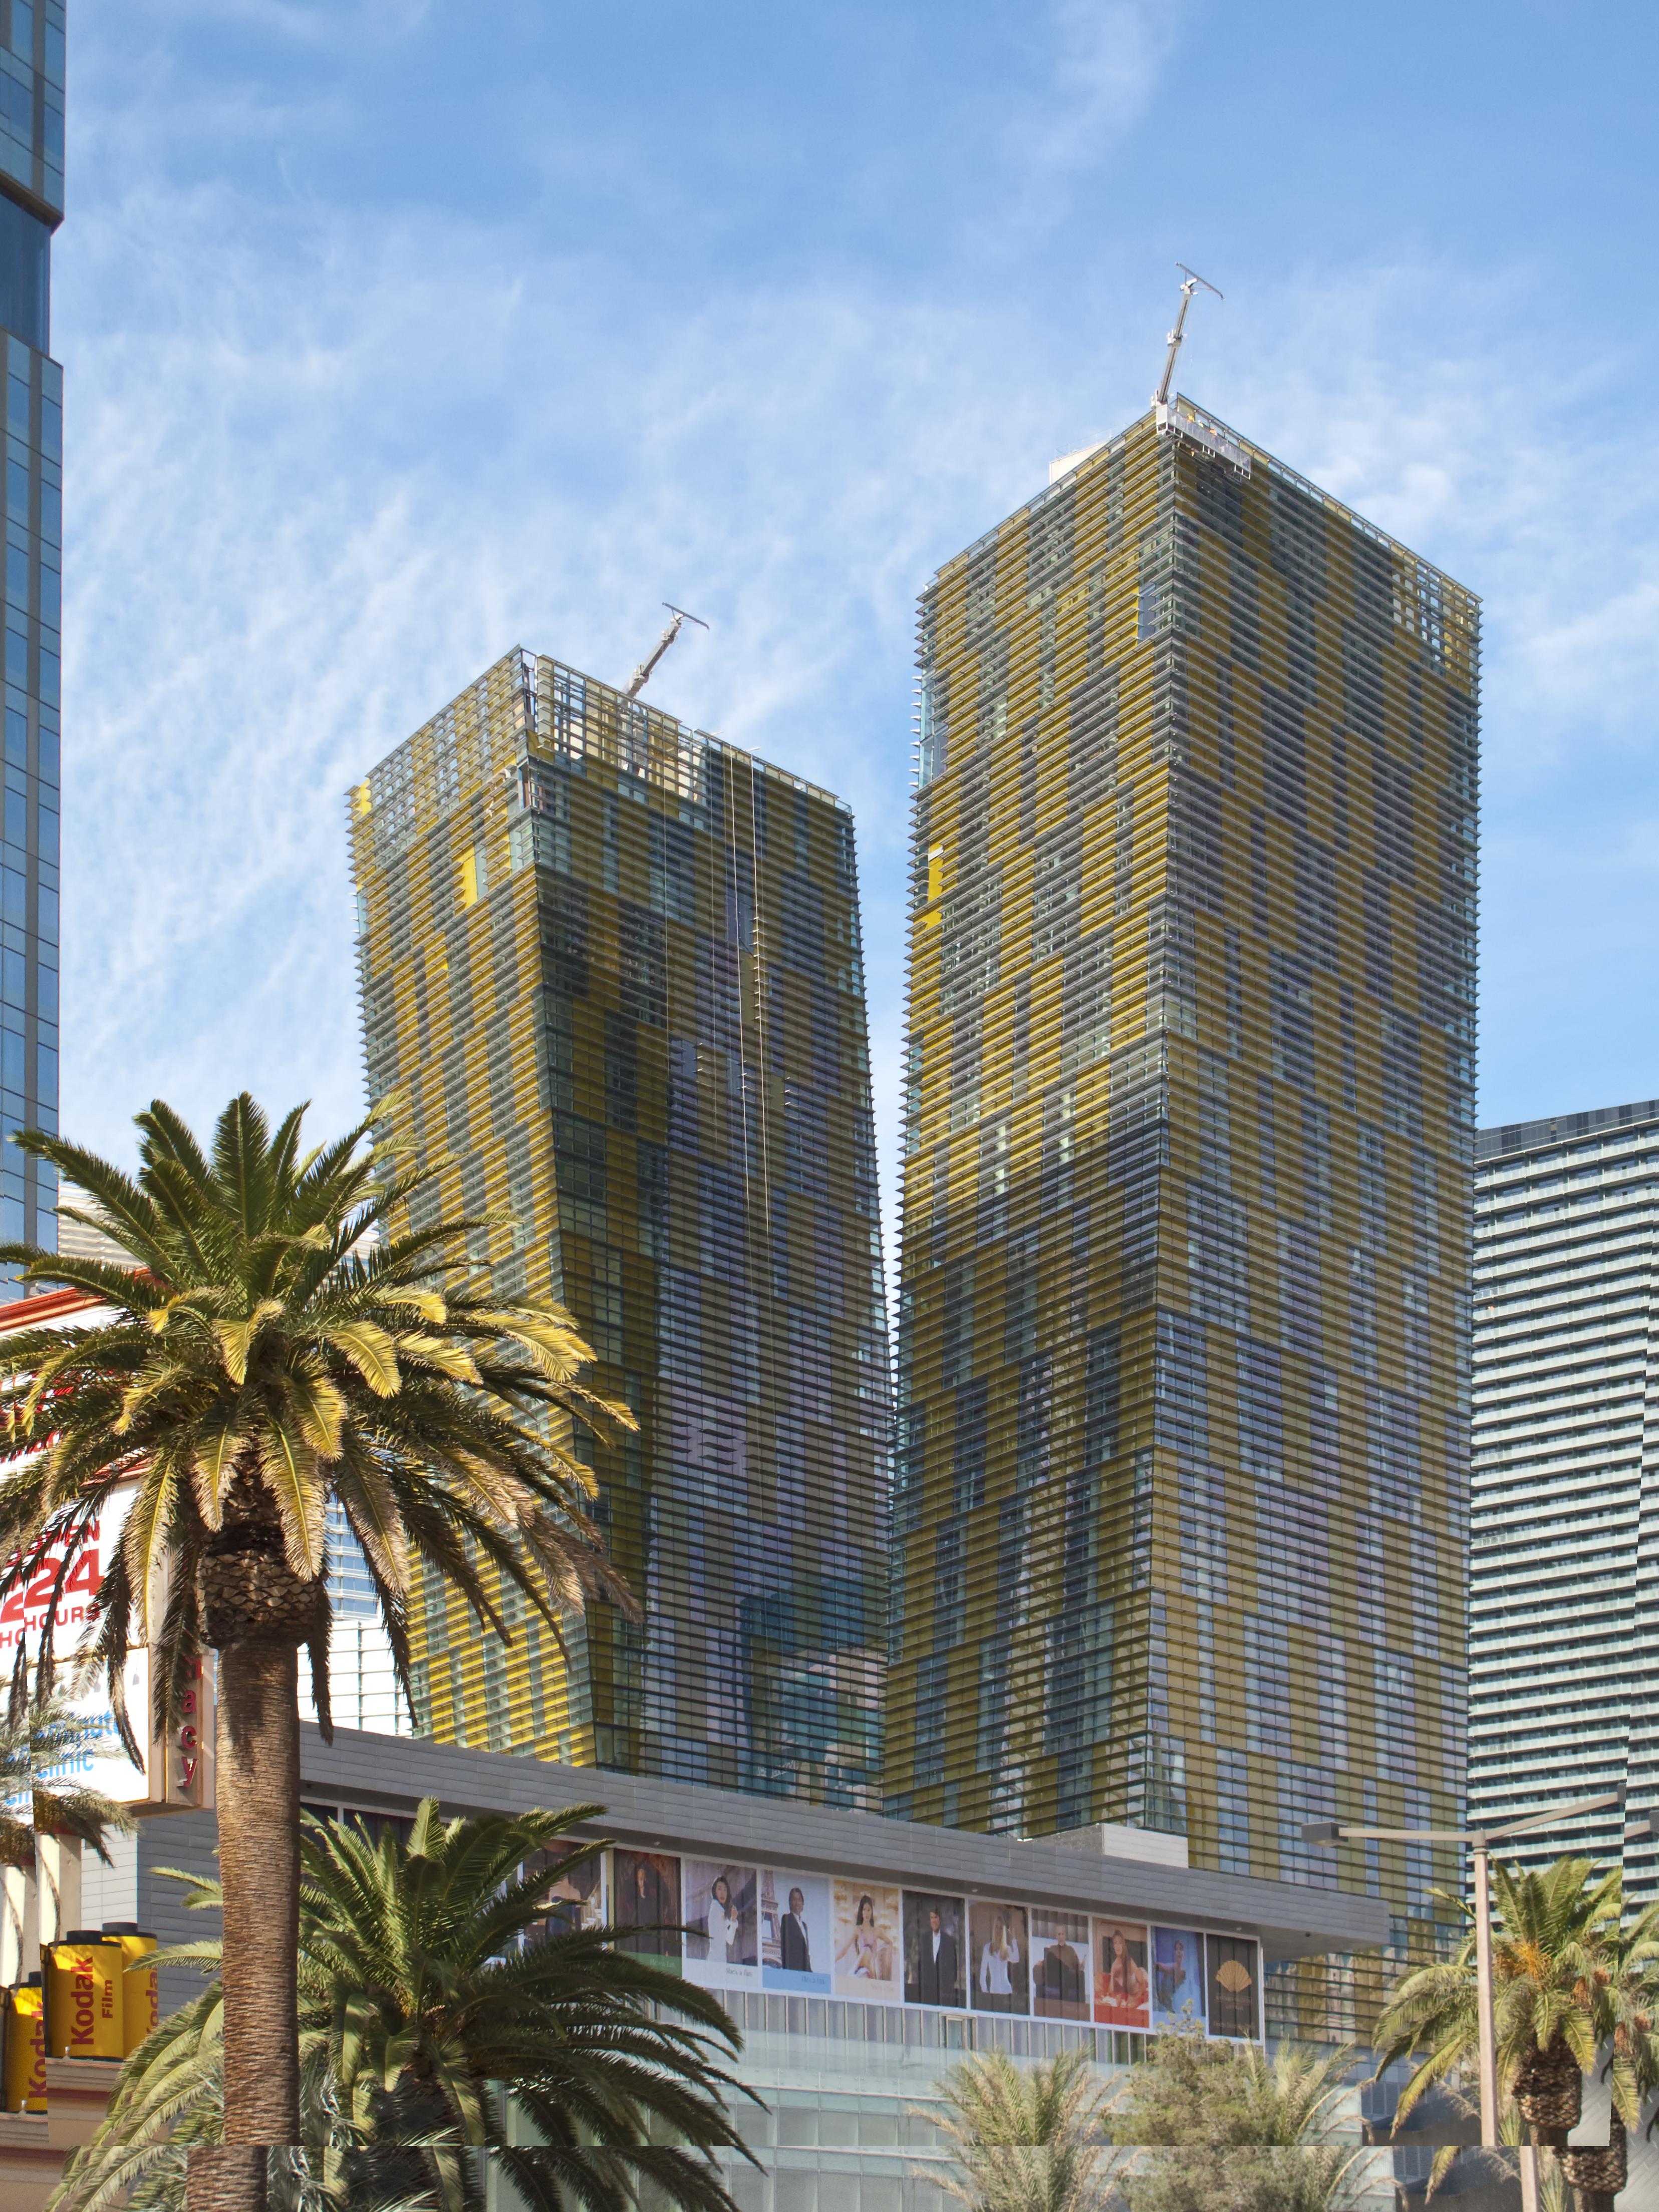
architecture, building, skyscraper, downtown, tower, landmark, facade, property, tower block, lasvegas, citycenter, condominium, residential area